Remote patient monitoring

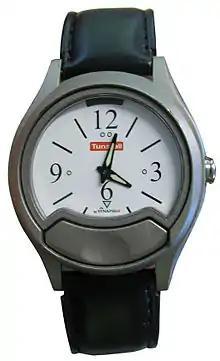
Telehealth response watch

For patients with dementia that are at risk for falls, RPM technology promotes safety and prevents harm through continuous surveillance. RPM sensors can be affixed to the individual or their assistive mobility devices such as canes and walkers. The sensors monitor an individual's location, gait, linear acceleration and angular velocity, and utilize a mathematical algorithm to predict the likelihood for falls, detect movement changes, and alert caregivers if the individual has fallen. Furthermore, tracking capabilities via Wi-Fi, global positioning system (GPS) or radio frequency enables caregivers to locate wandering elders.